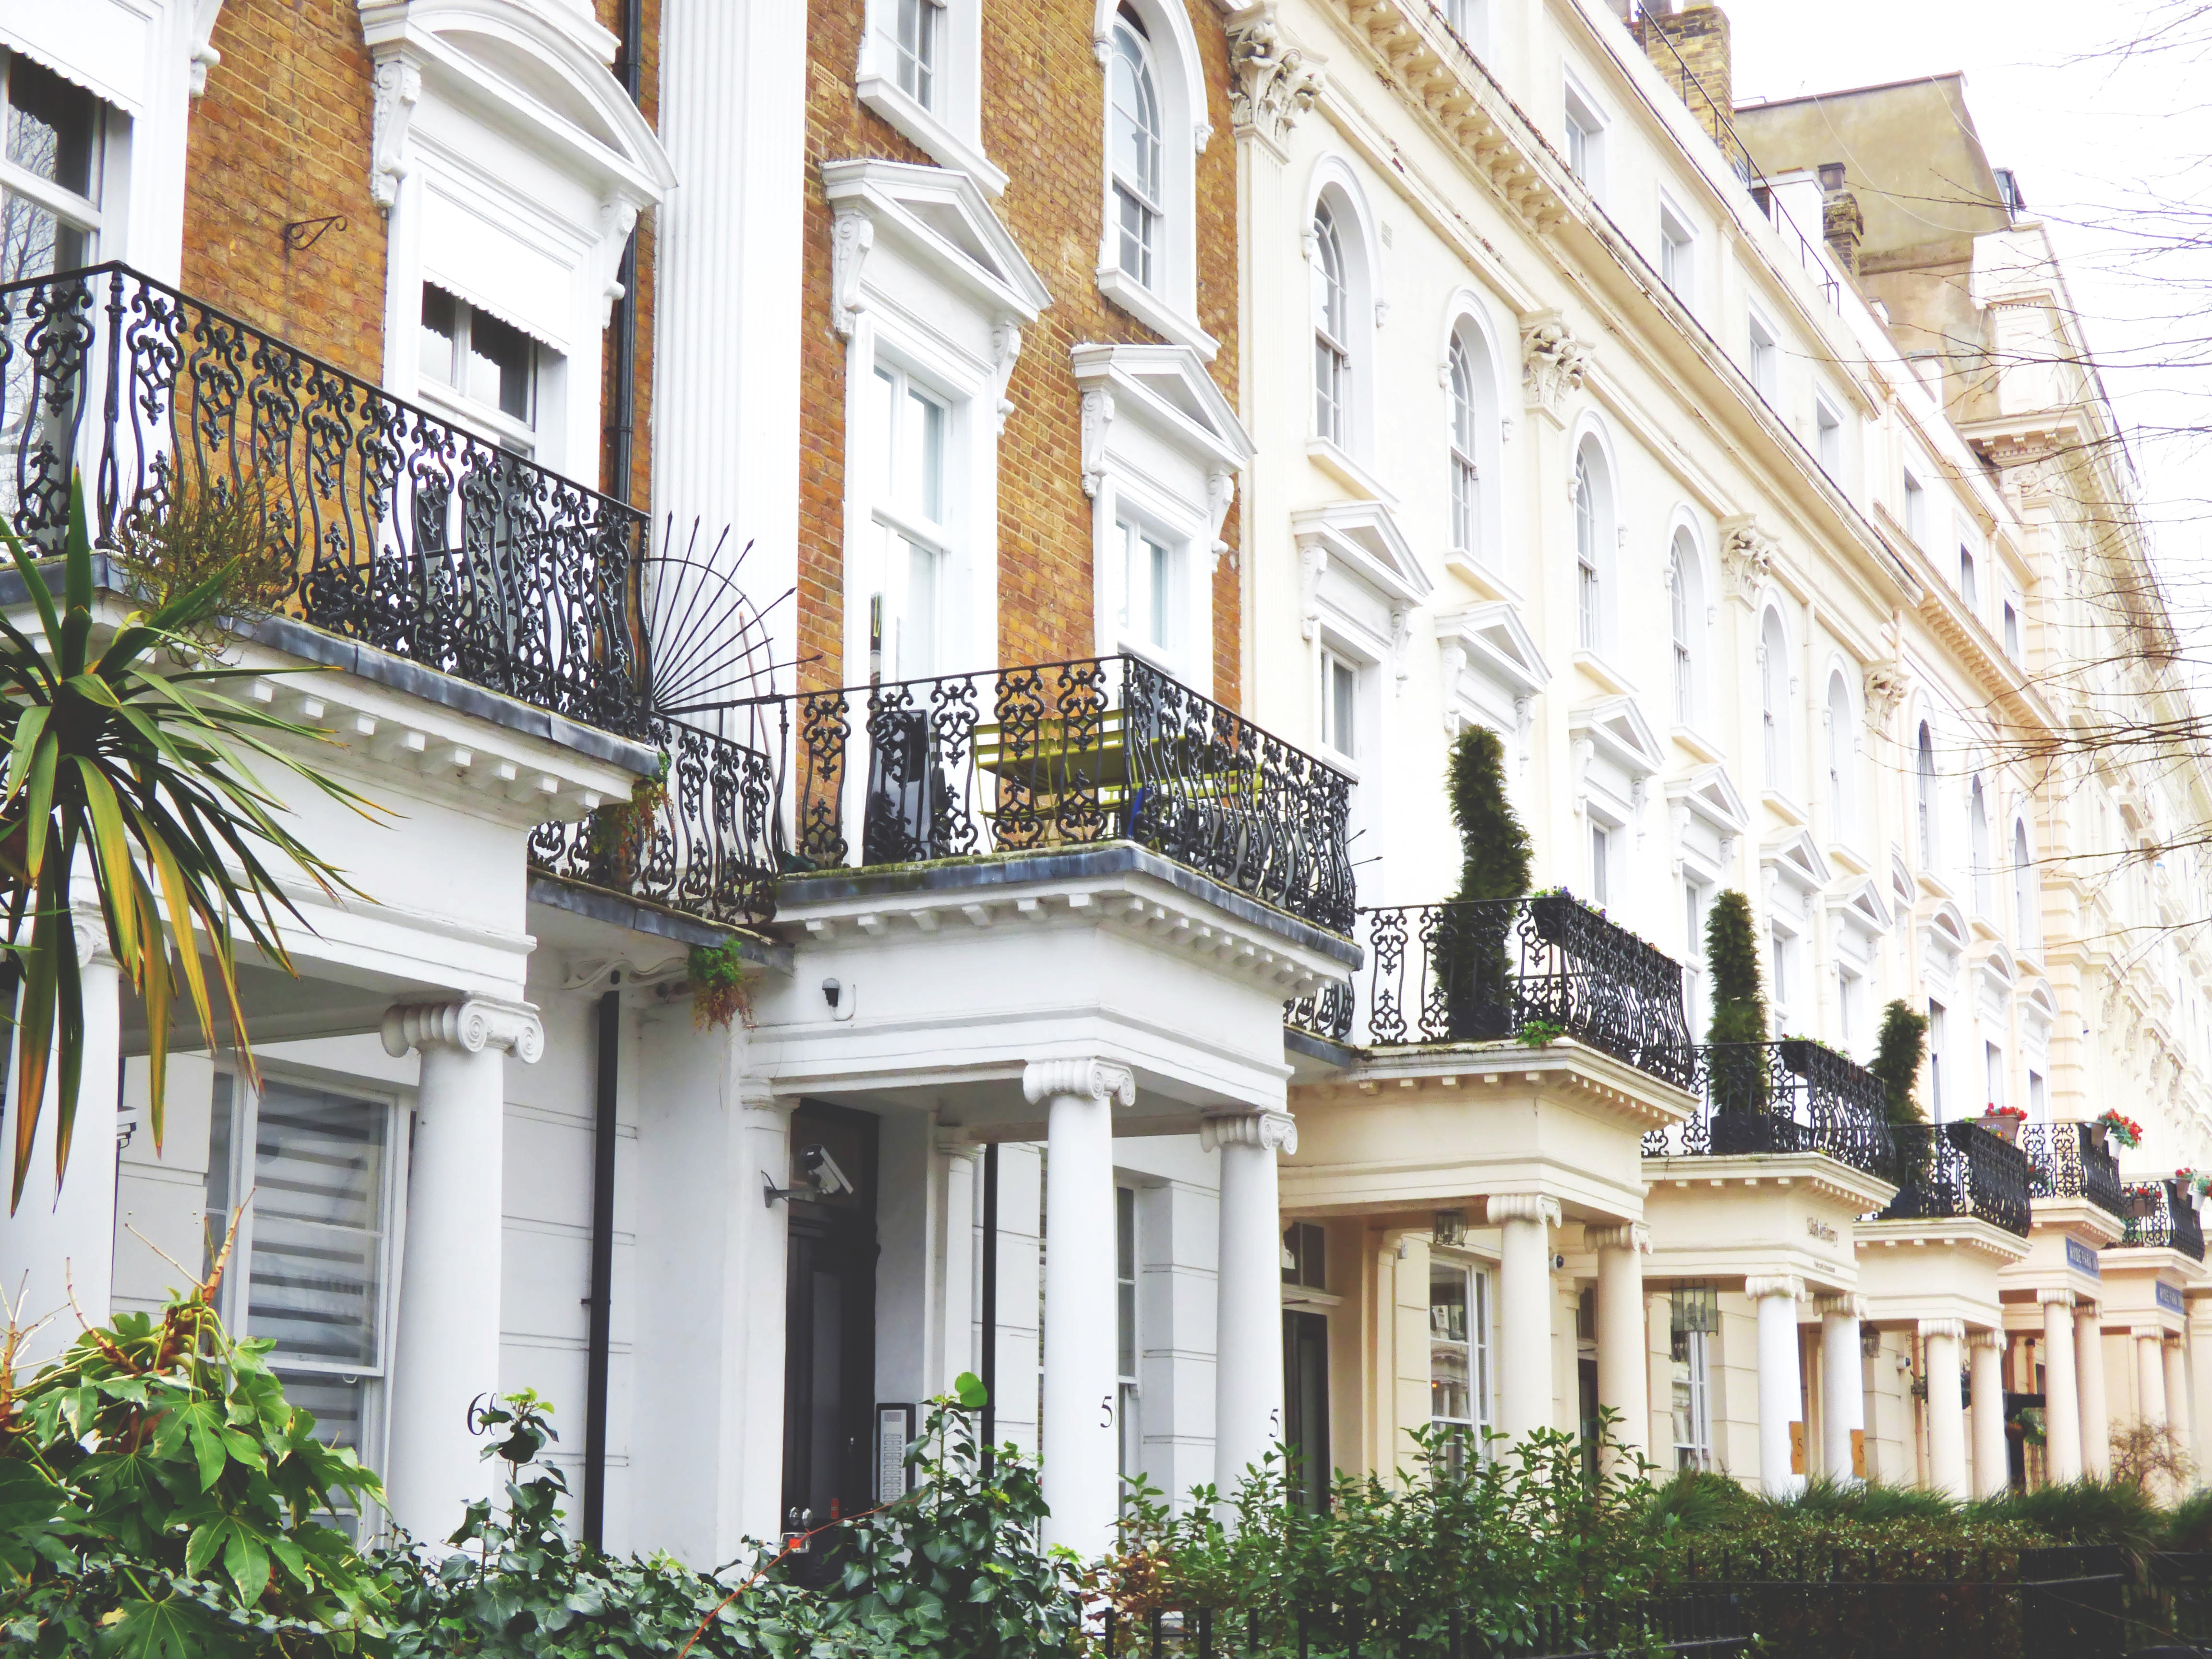
property, building, classical architecture, mansion, neighbourhood, facade, window, house, balcony, real estate, home, estate, historic house, apartment, palace, condominium